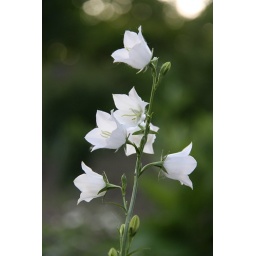
Little white flowers photographed in one of Kyiv's Botanical Gardens, Kyiv, Ukraine.